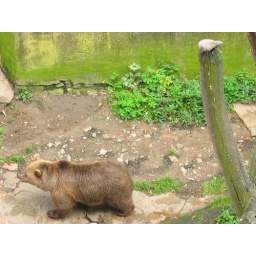
bear living in the cesky krumlov castle